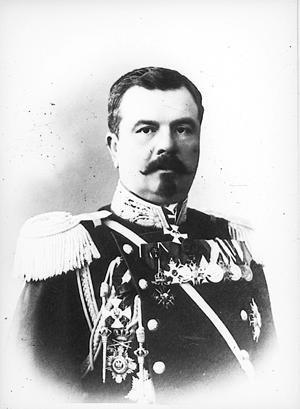
Ivan Fichev né le 15 avril 1860 à Tarnovo, alors dans l'Empire ottoman et décédé le 13 novembre 1931 était un général bulgare qui était le général en chef de l'armée bulgare à partir de 1910 et le ministre de la guerre à partir de 1914.